Ade Jimoh

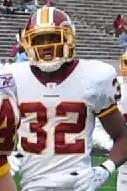

Adebola Olurotimi Jimoh (born April 18, 1980) is an American former professional football cornerback. He was signed by the Washington Redskins as an undrafted free agent in 2003. He played college football at Utah State University.